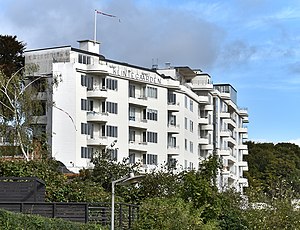
Klintegården
Klintegården, facaden mod Aarhusbugten
Boligbebyggelsen Klintegaarden (fra 1936-38), Skovvejen 44-46, Aarhus. Østlige husrække set fra syd. (FBB 1097021) This is a photo of a listed building in Denmark, number 751-436211-2 in the Heritage Agency of Denmark database for Listed Buildings.
Klintegården er et bygningskompleks i Aarhus tegnet af Hans Ove Christensen, bygningen er placeret på toppen af en skråning ned mod Aarhus Havn og Aarhus Bugt. Bygningen blev fredet 9. december 2013.